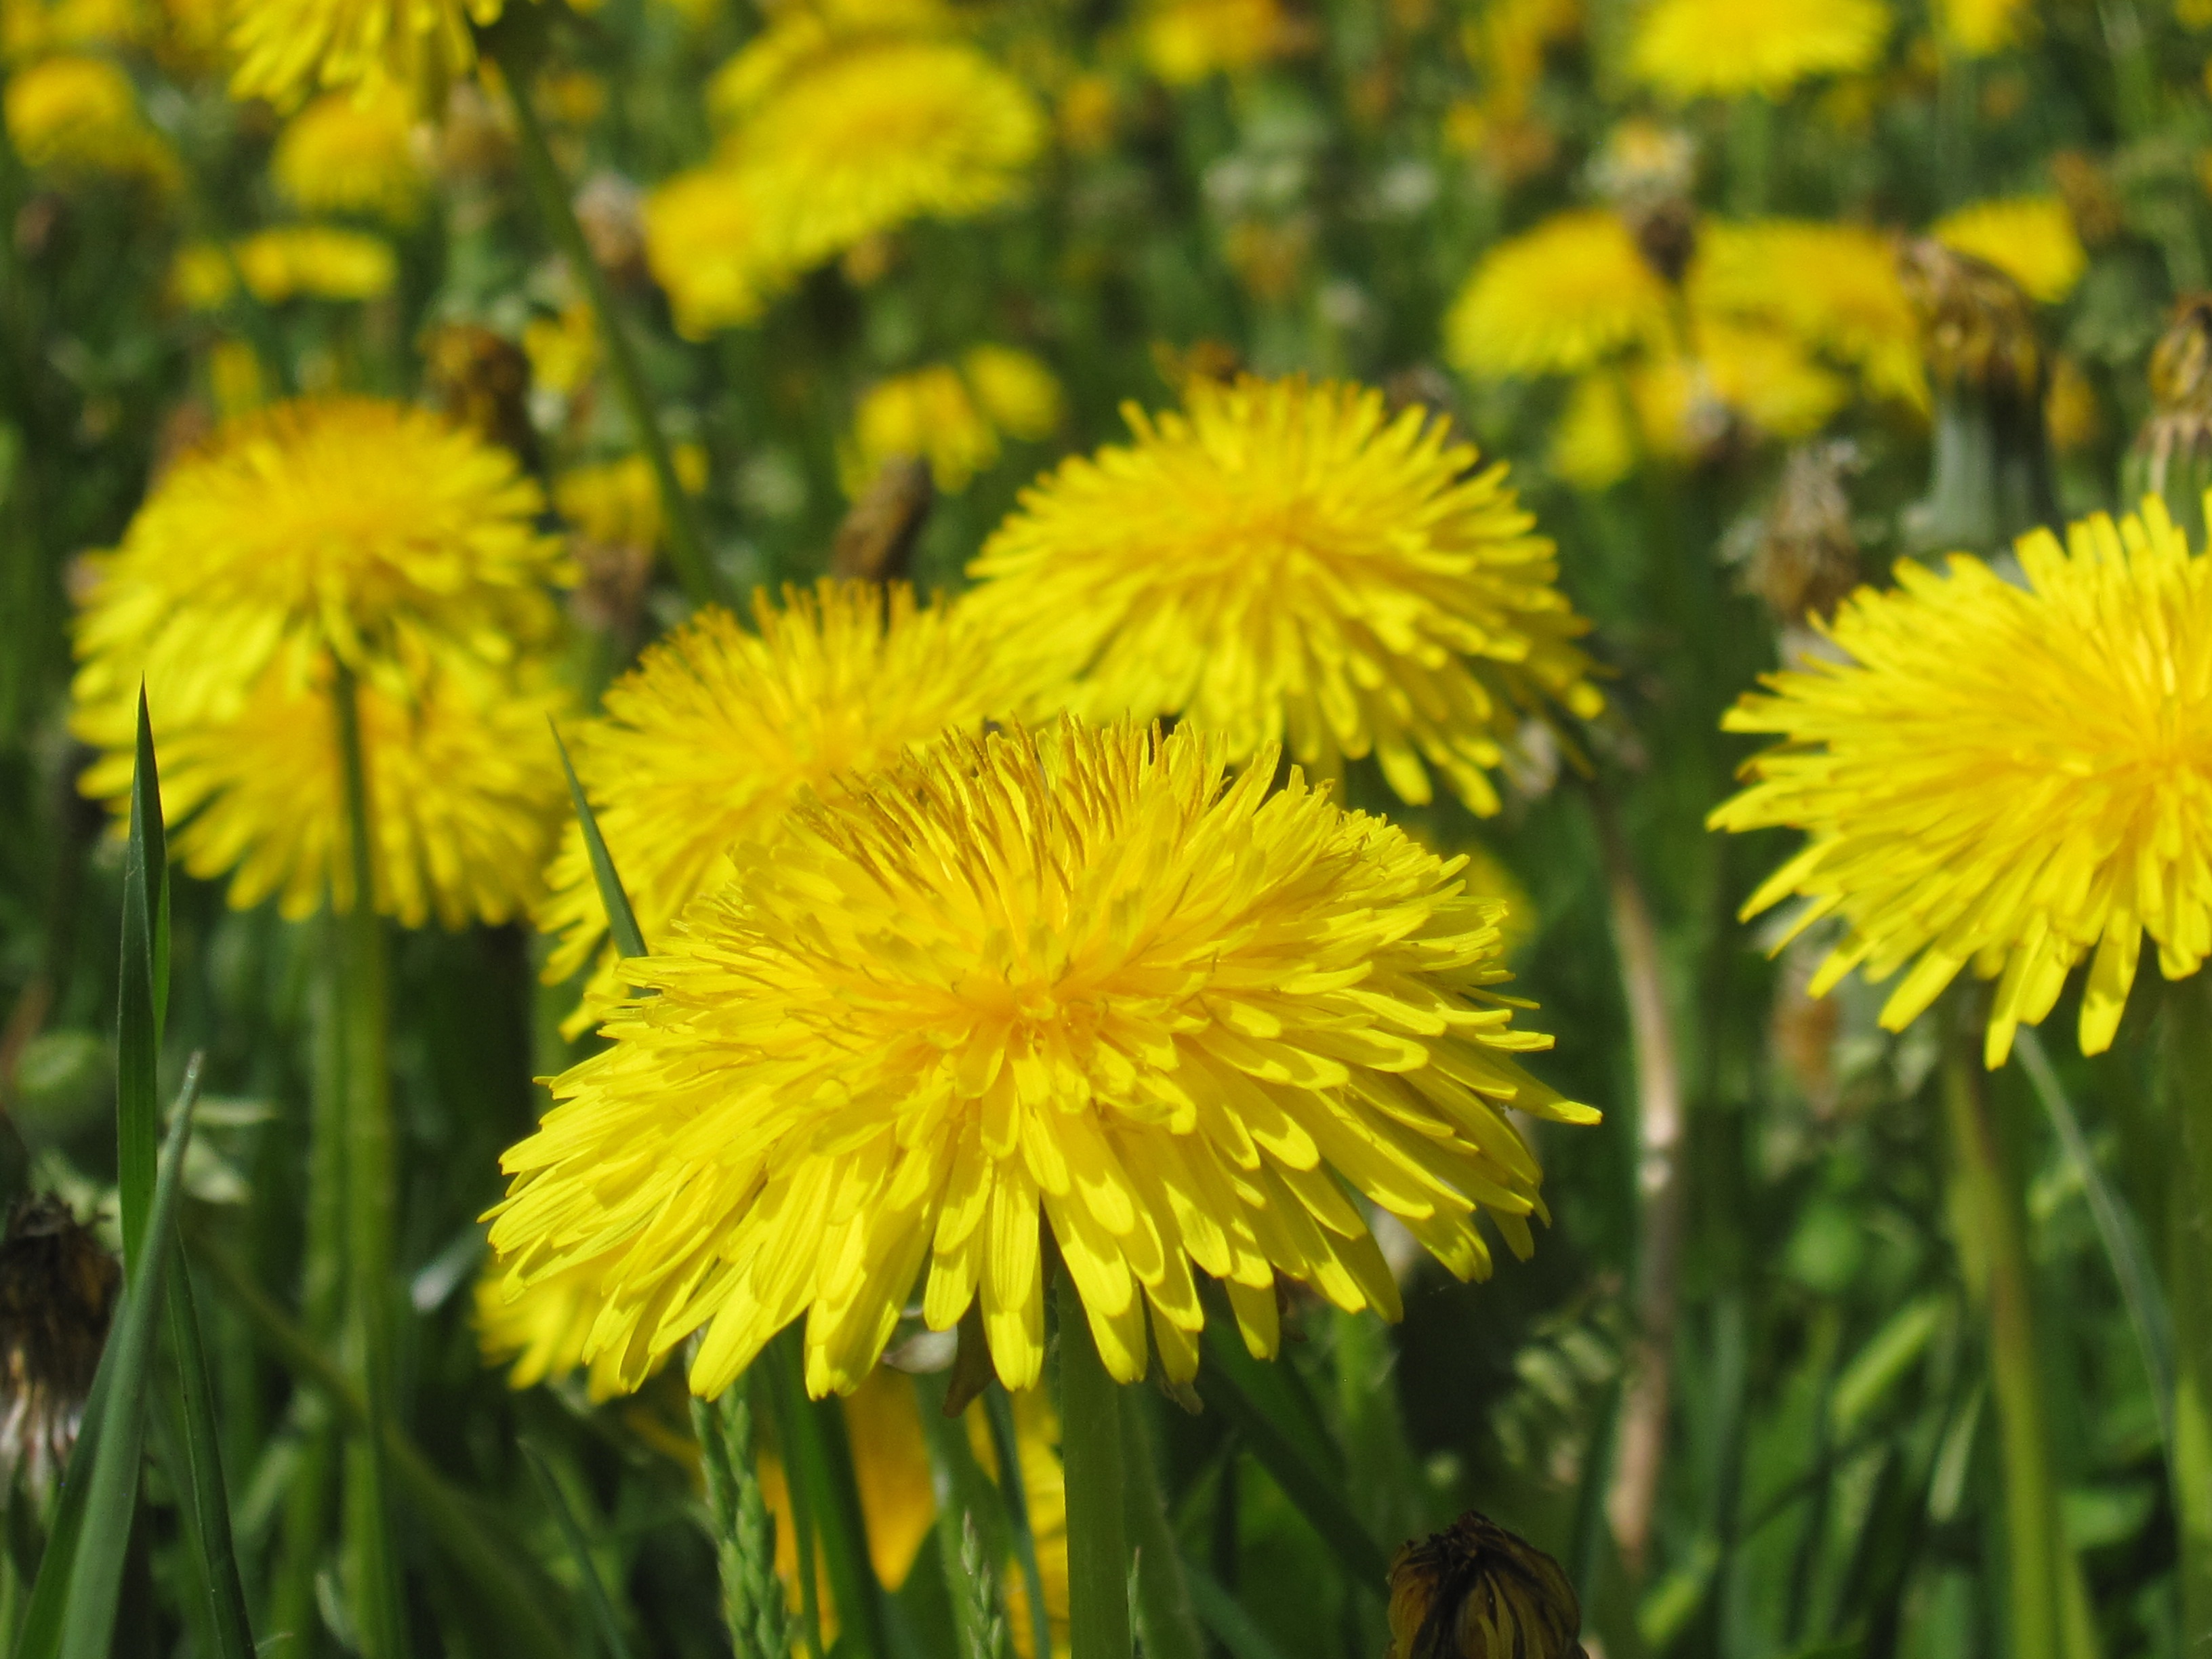
plant, field, meadow, dandelion, prairie, flower, summer, herb, botany, yellow, flora, wildflower, macro photography, flowering plant, daisy family, annual plant, plant stem, land plant, chamaemelum nobile